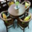
Label: table